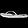
Label: Sandal